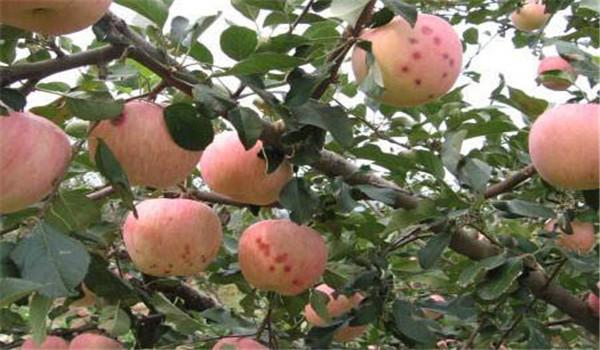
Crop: apple
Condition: scab